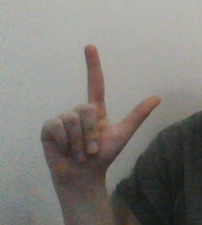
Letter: laam